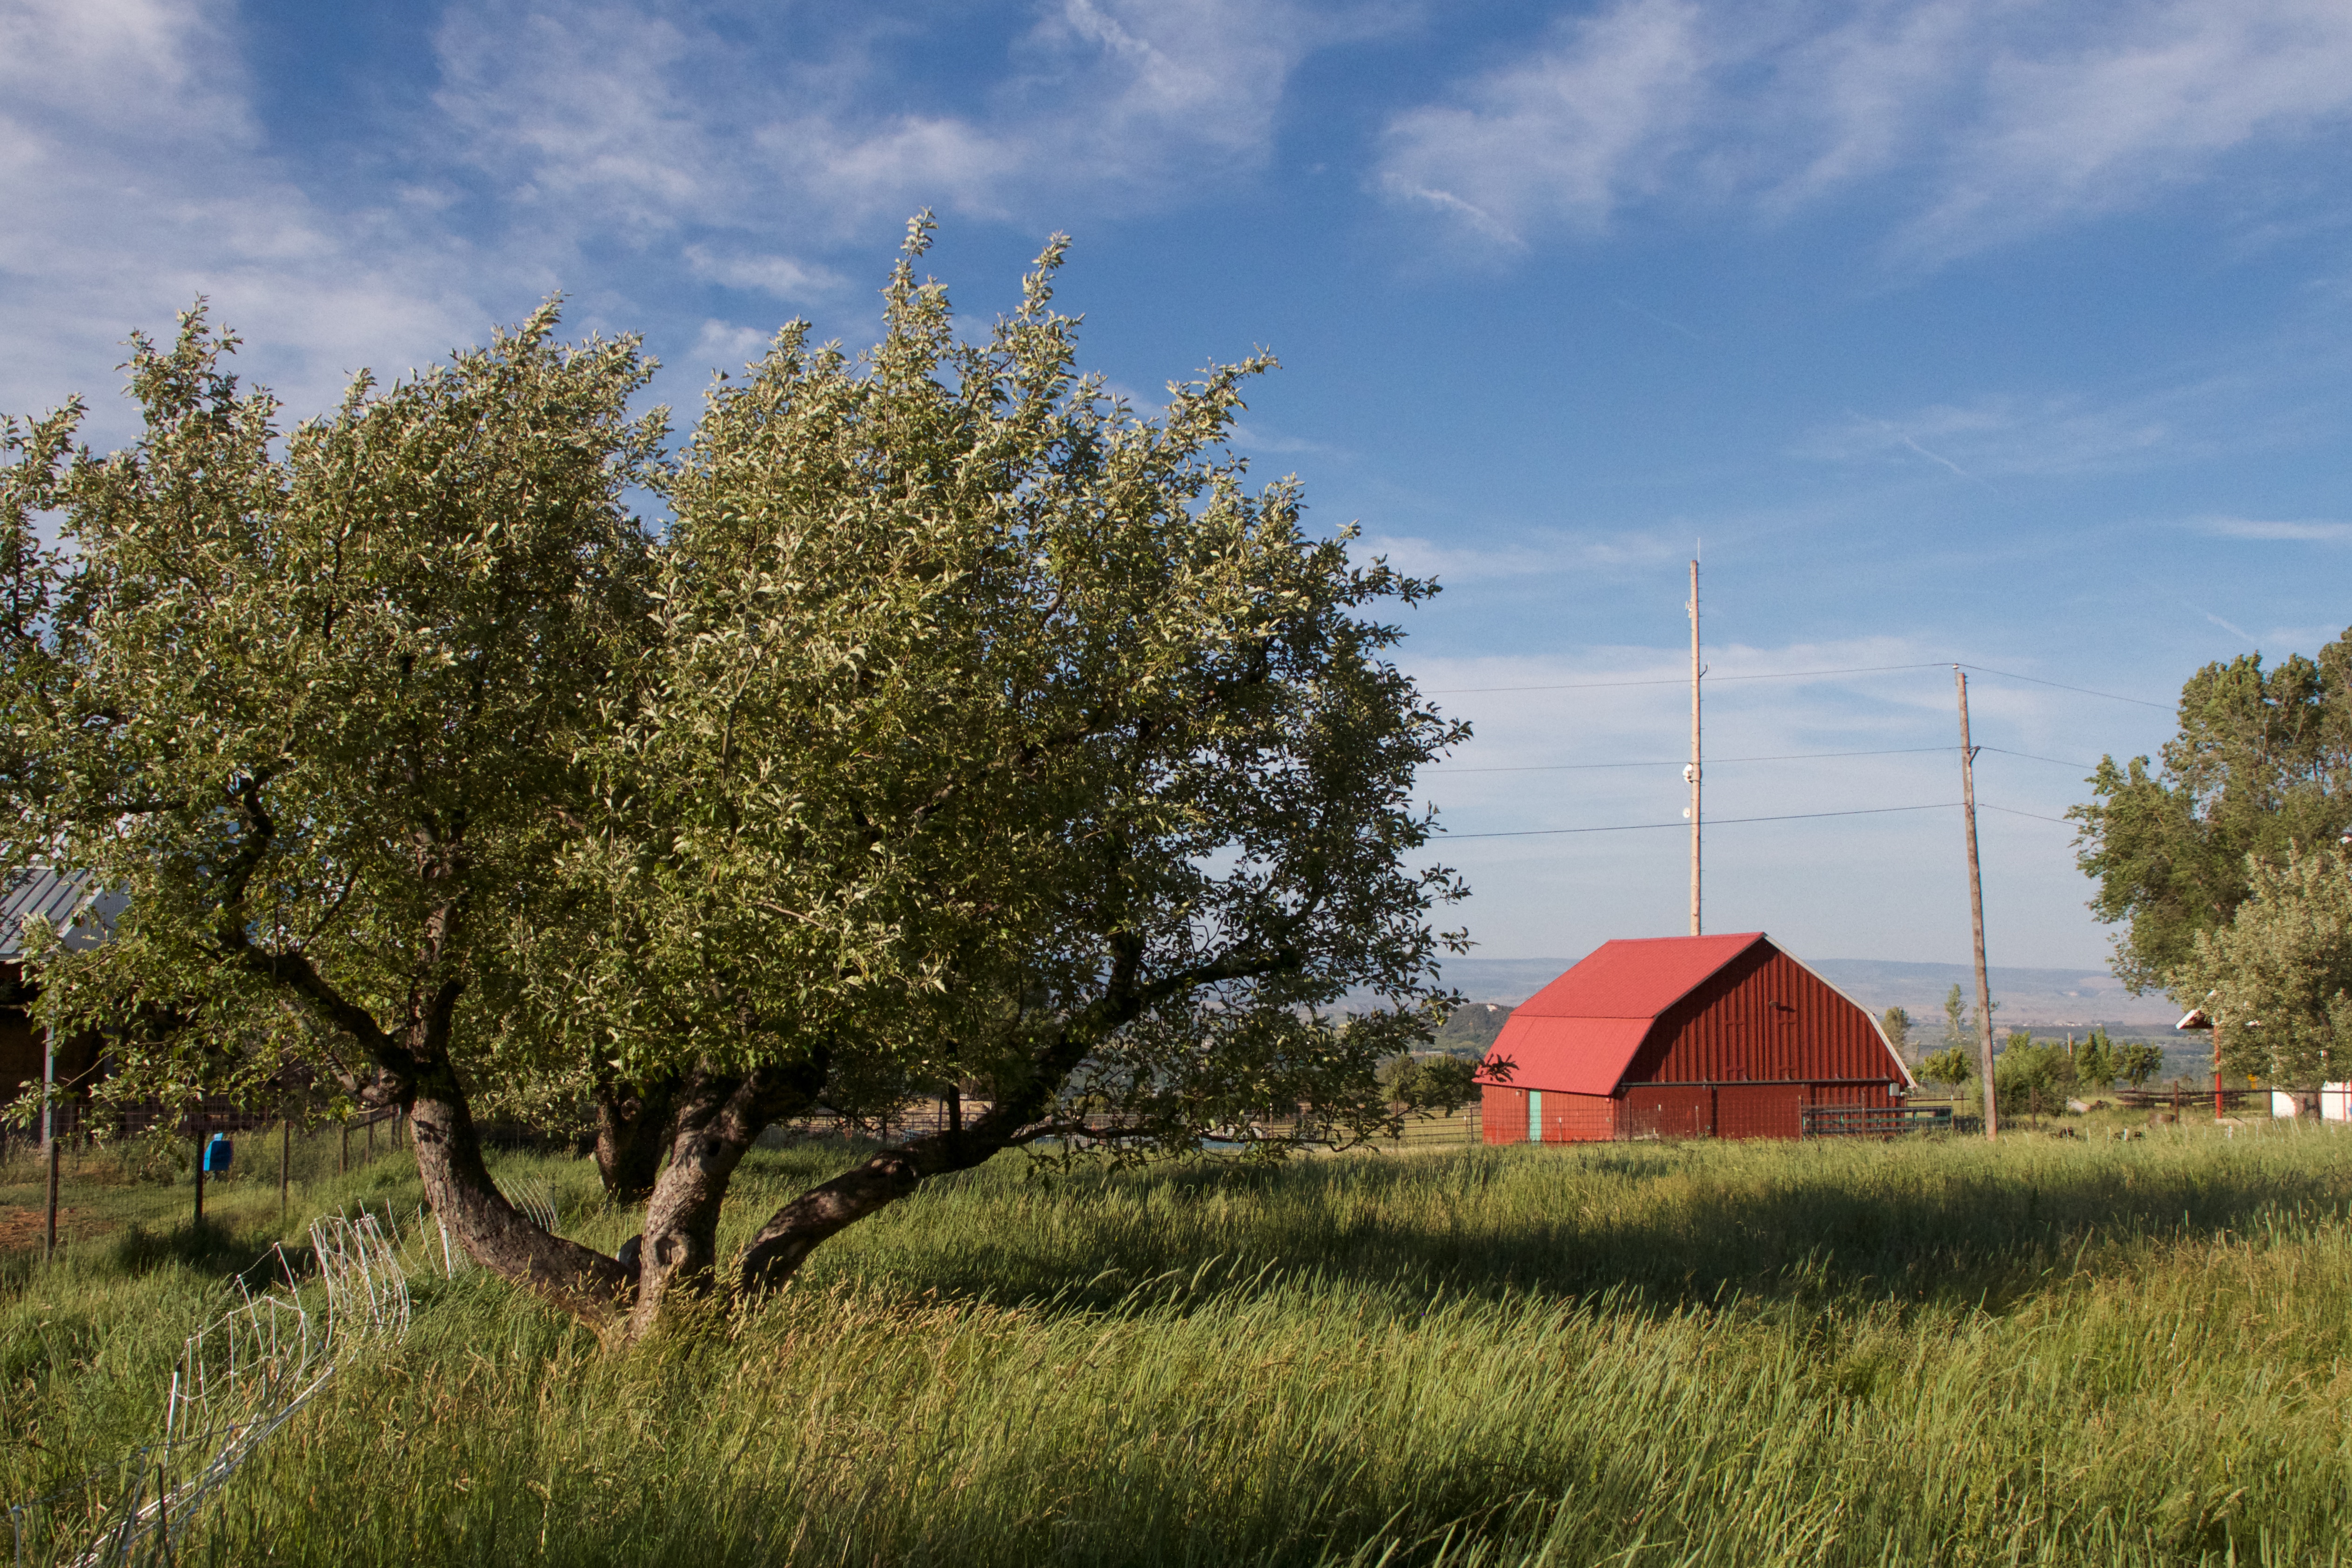
landscape, tree, field, farm, meadow, prairie, pasture, autumn, grassland, ecosystem, rural area